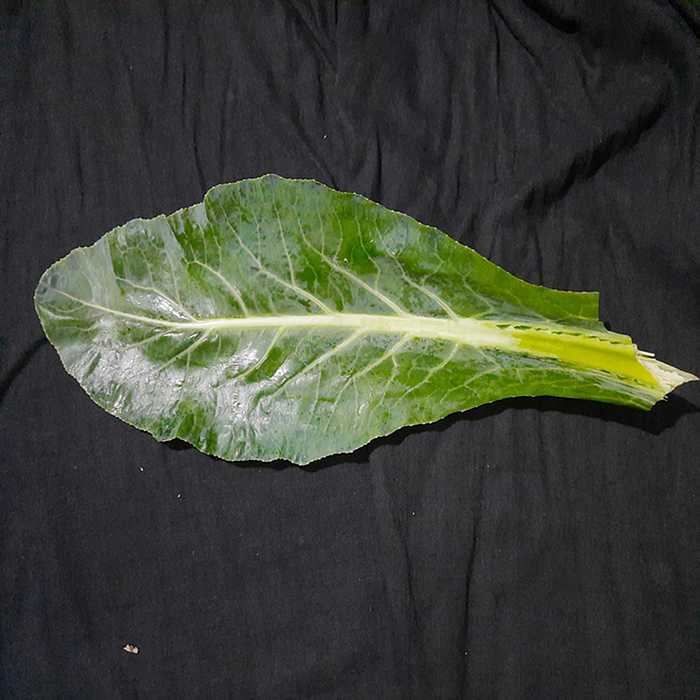
Plant: Cauliflower
Label: Fresh leaf